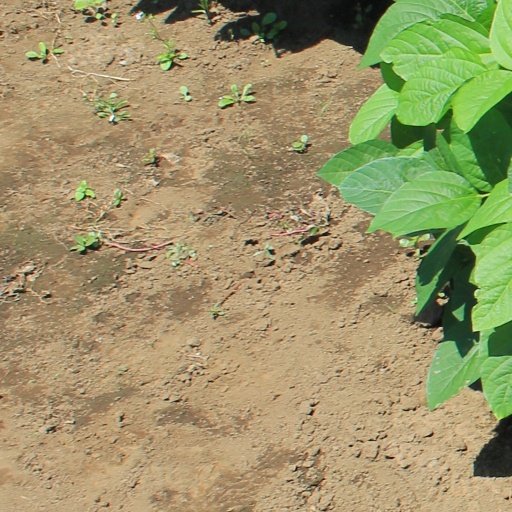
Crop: soybean